Pyle

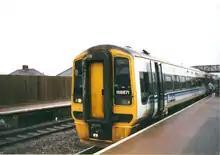
A Wales & West Class 158 train at Pyle station in 2001

Pyle is a village and community (and electoral ward) in Bridgend county borough, Wales. This large village is served by the A48 road, and lies less than one mile from Junction 37 of the M4 motorway, and is therefore only a half-hour journey from the capital city of Wales, Cardiff. The nearest town is the seaside resort of Porthcawl. Within the Community, to the northeast of Pyle, is the adjoining settlement of Kenfig Hill, North Cornelly also adjoins Pyle and the built-up area had a population of 13,701 in 2011.